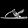
Label: Sandal